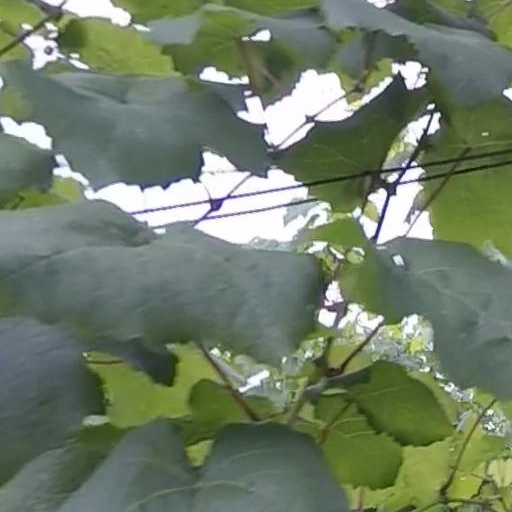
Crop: grape